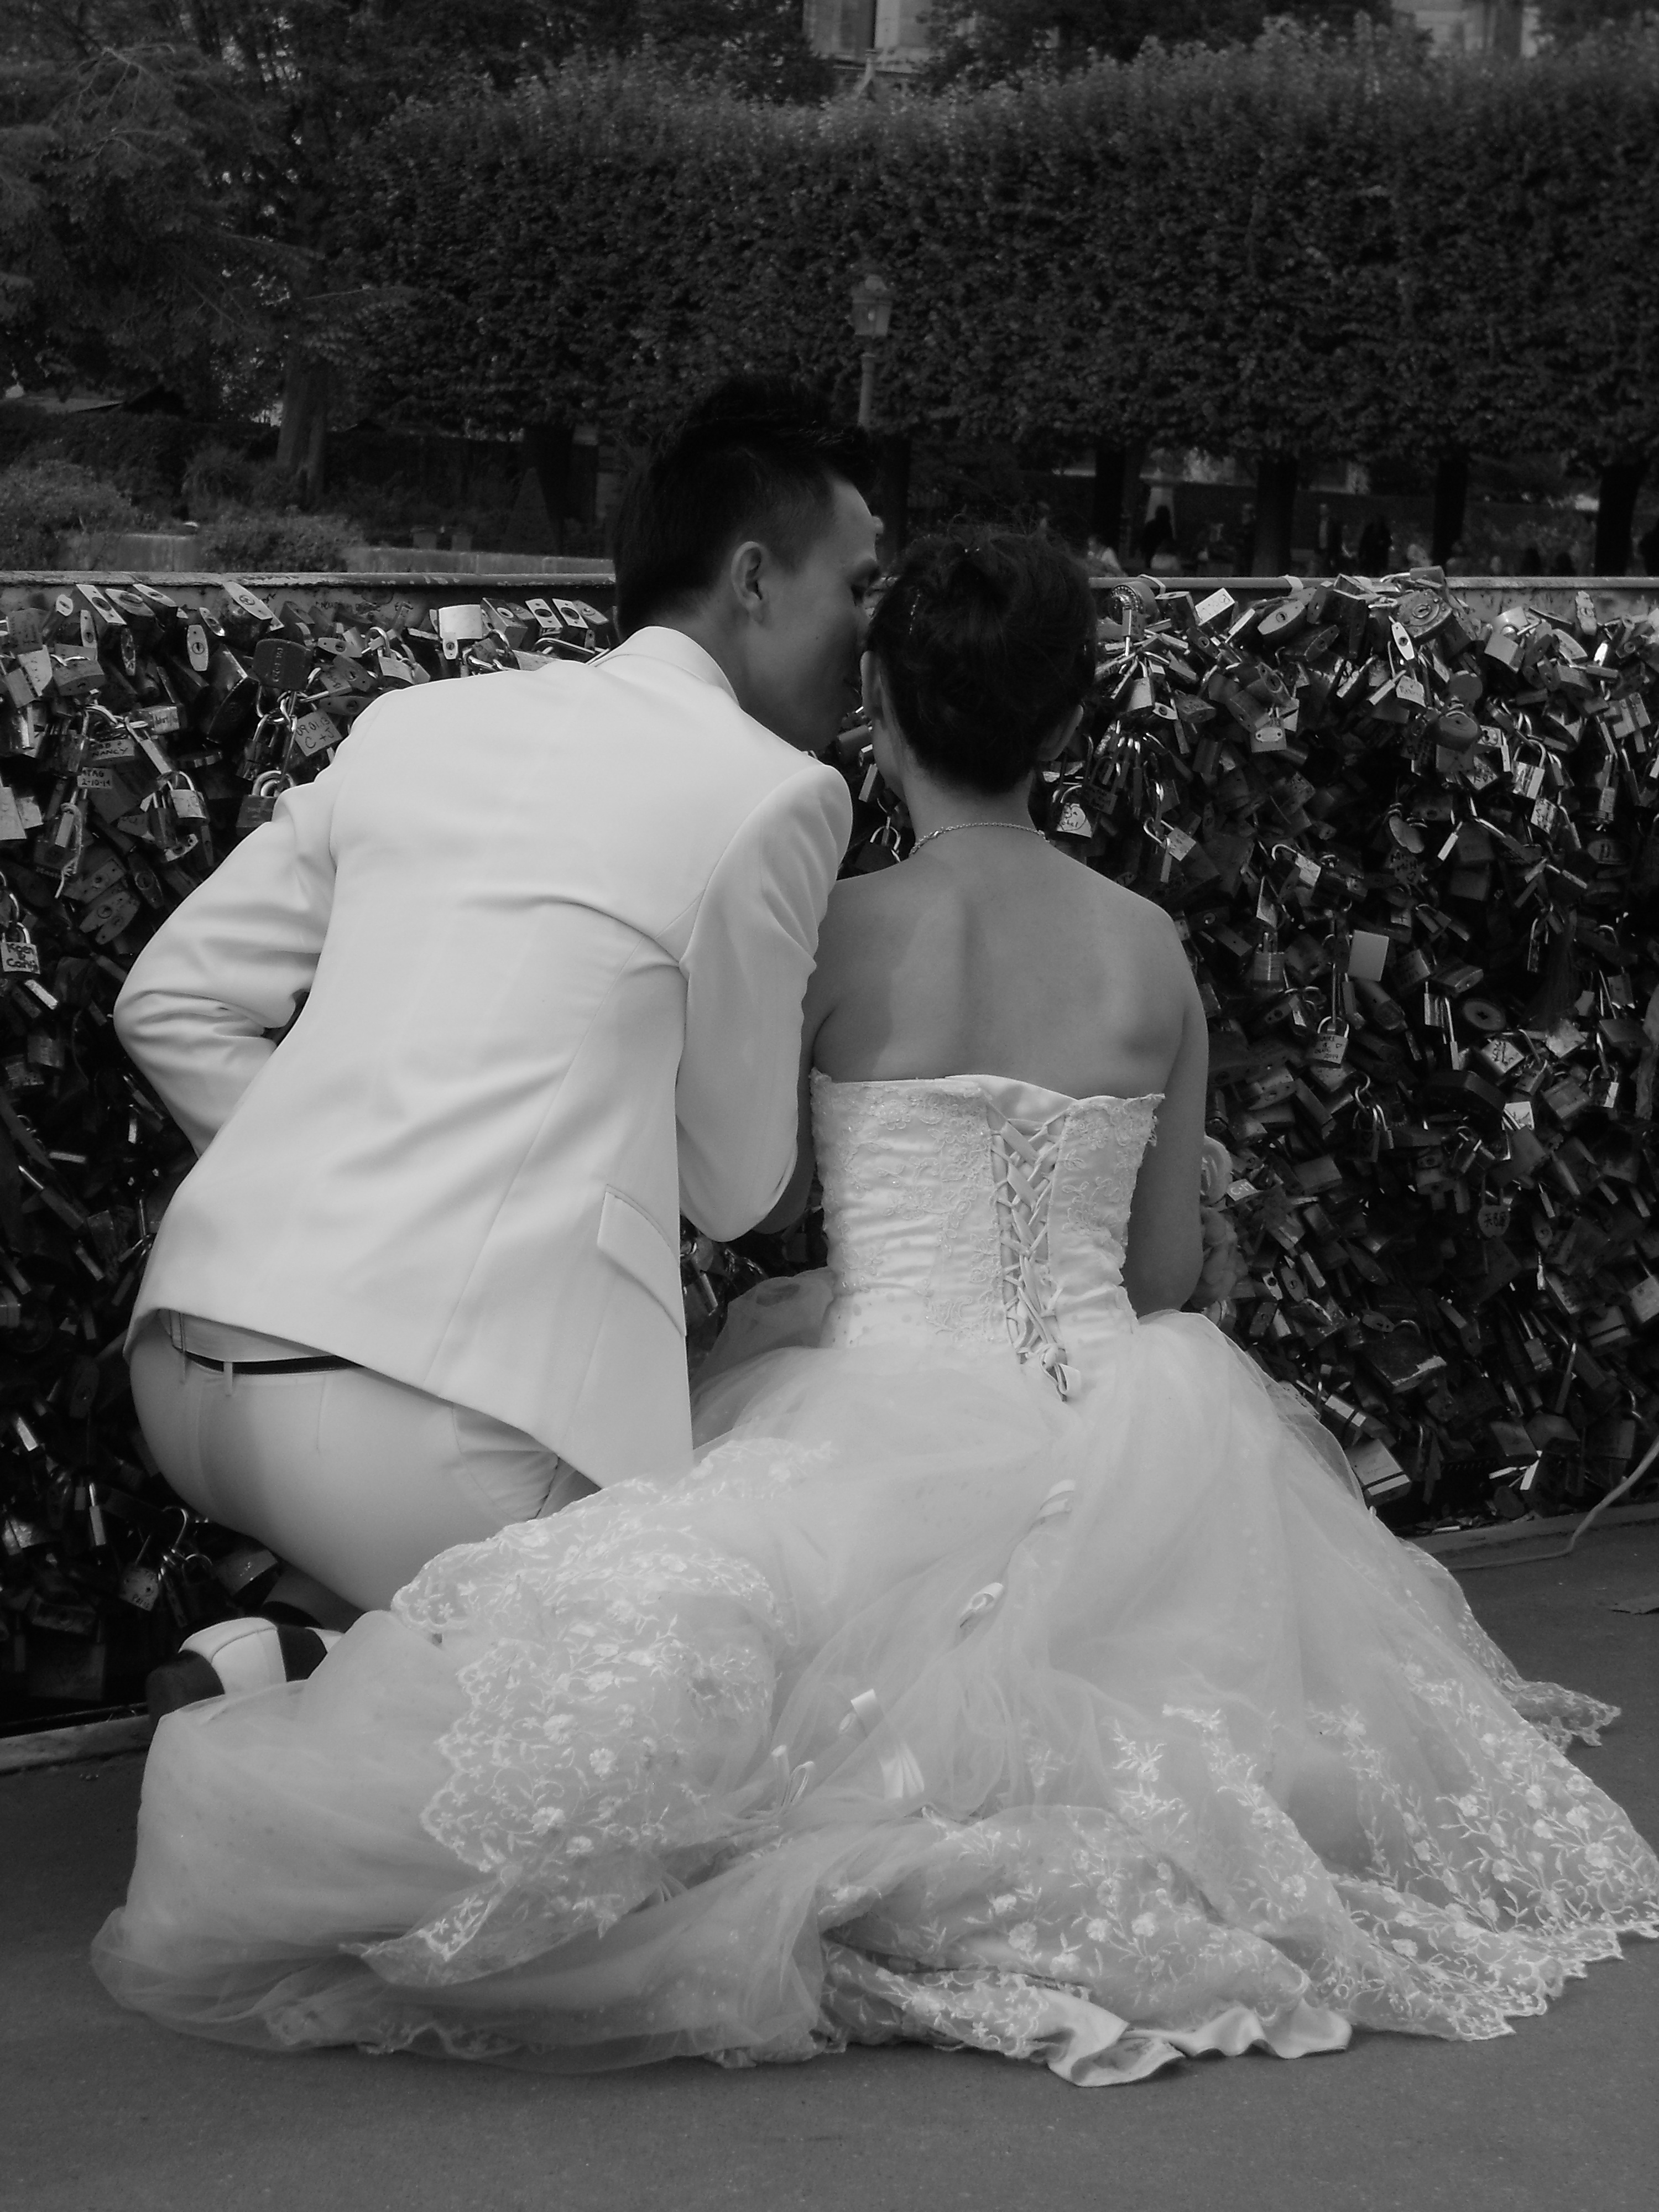
man, person, black and white, woman, white, photography, love, monochrome, wedding, wedding dress, bride, groom, ceremony, dress, happiness, photograph, gown, monochrome photography, pont des arts, bridal clothing